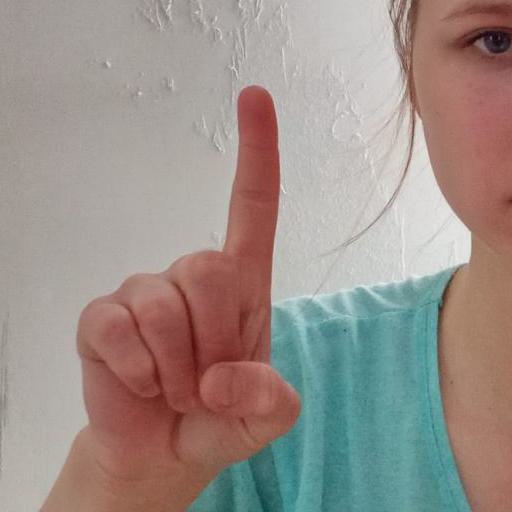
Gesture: one